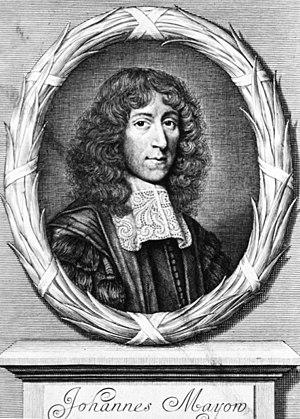
L'oxygène est l'élément chimique de numéro atomique 8, de symbole O. C'est la tête de file du groupe des chalcogènes, souvent appelé groupe de l'oxygène. Découvert indépendamment en 1772 par le Suédois Carl Wilhelm Scheele à Uppsala, et en 1774 par Pierre Bayen à Châlons-en-Champagne ainsi que par le Britannique Joseph Priestley dans le Wiltshire, l'oxygène a été nommé ainsi en 1777 par le Français Antoine Lavoisier et son épouse à Paris à partir du grec ancien ὀξύς / oxys, et γενής / genês, car Lavoisier pensait à tort — oxydation et acidification étant reliées — que :
L’histoire de la production d'hydrogène débute avec les expériences de Cavendish en 1766.
John Mayow, John Mayouwe ou John Mayo, FRS est un chimiste, médecin et physiologiste britannique. C'est un pionnier dans la recherche sur la respiration et la nature de l'air. Ses conclusions sur la présence d'oxygène dans l'air précèdent d'un siècle celles d'Antoine Lavoisier et Joseph Priestley.